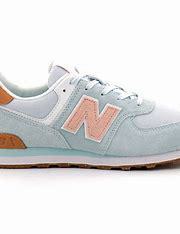
Brand: New
Model: Balance GC574